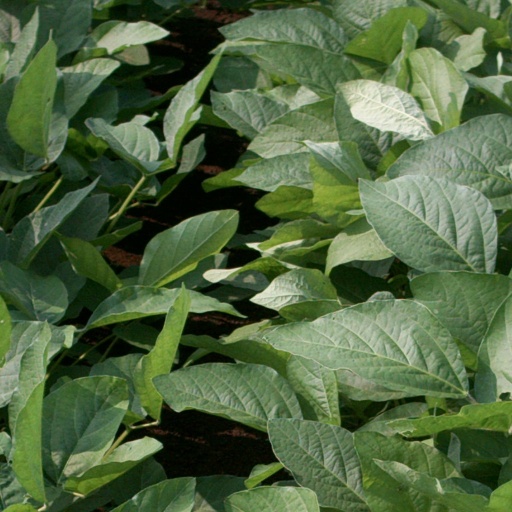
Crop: soybean